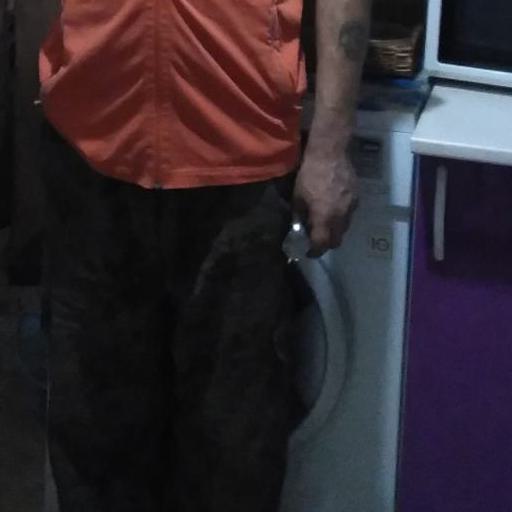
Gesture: no_gesture